David Moreira da Silva

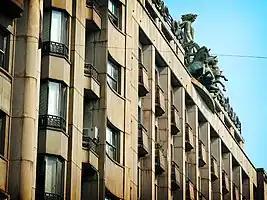

Some of his architectural works were realised in partnership with his wife, the architect Maria José Marques da Silva, including important works of architecture, some highlights in Porto being the design and direction of works for the Palácio do Comércio (a large block between the streets of Sá da Bandeira and Fernandes Tomás), the Trabalho e Reforma building (in the Rua Nossa Senhora de Fátima), the residential tower block of the Stonemasons' Cooperative and the Torre Miradouro (in the Rua da Alegria), and the churchyard and pinnacle of the Church of Nossa Senhora da Conceição (in the Praça Marquês de Pombal).